Klang War

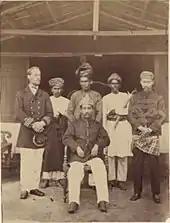
Tengku Kudin and Raja Ismail with Captain Powlett. H.M.S. "Avon".

In 1867, Tengku Kudin, a prince from Kedah (then part of Siam), married into the royal family of Selangor. Sultan Abdul Samad then appointed his son-in-law as Viceroy of Selangor with a mandate to carry out mediation between the warring parties, first on 26 June 1868.